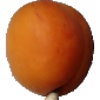
Label: Apricot 1